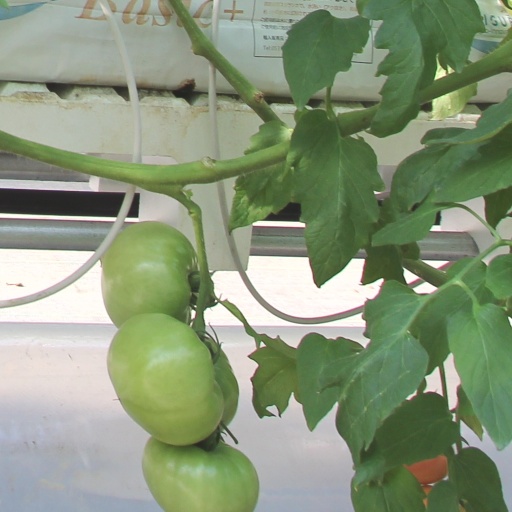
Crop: tomato